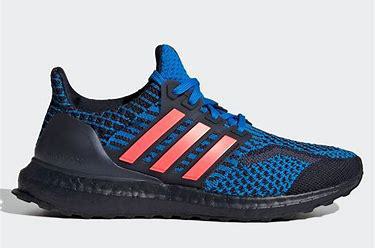
Brand: Adidas
Model: Ultraboost 5 DNA